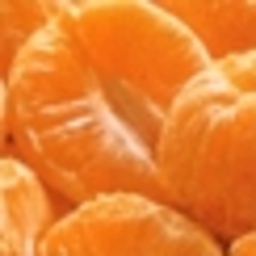
Label: Orange